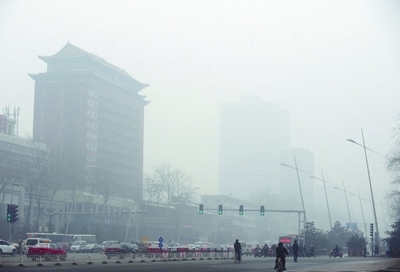
Weather: foggy or hazy